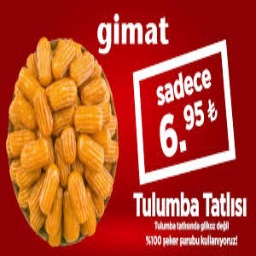
Label: tulumba_dessert